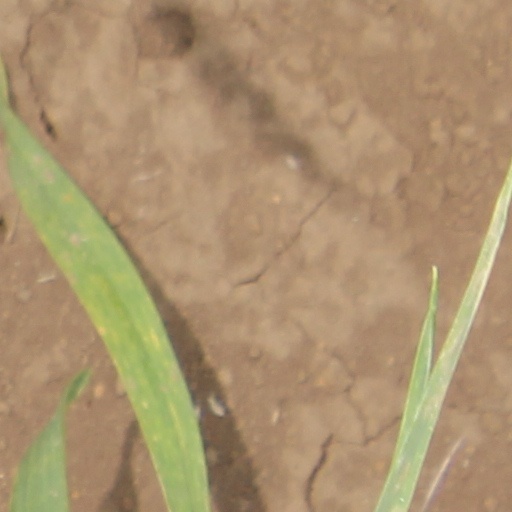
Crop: wheat